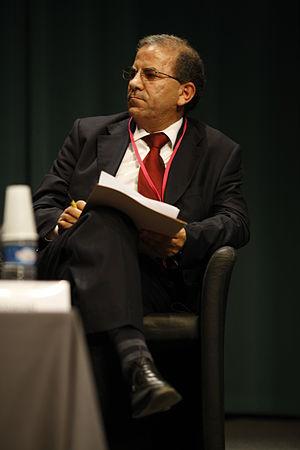
Mohammed Moussaoui, né le 1ᵉʳ avril 1964 à Figuig, dans l'extrême-est du Maroc, est un universitaire et mathématicien franco-marocain, maître de conférences à l'université d'Avignon. Président de l'Union des mosquées de France, il est depuis le 19 janvier 2020, président du Conseil français du culte musulman, fonction qu'il avait déjà occupée de juin 2008 à juin 2013.
De nombreuses personnalités sont liées à l'histoire du territoire d'Avignon et de sa ville. Qu’ils y soient nés ou simplement fortement liés, on trouve des personnalités religieuses comme des papes ou des cardinaux, des personnalités politiques présentes ou passées, des militaires, des sportifs, des artistes, qu’ils soient sculpteurs, peintres, bâtisseurs, chanteurs, écrivains et poètes dont plusieurs membres du Félibrige.